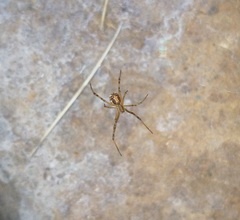
Species: Lactrodectus_hesperus